TI-82

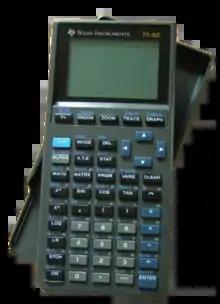
TI-82, original design

The TI-82 is a graphing calculator made by Texas Instruments. The TI-82 was designed in 1993 as an upgraded version of and replacement for the TI-81. It was the direct predecessor of the TI-83. It shares with the TI-85 a 6 MHz Zilog Z80 microprocessor. Like the TI-81, the TI-82 features a 96×64 pixel display, and the core feature set of the TI-81 with many new features.